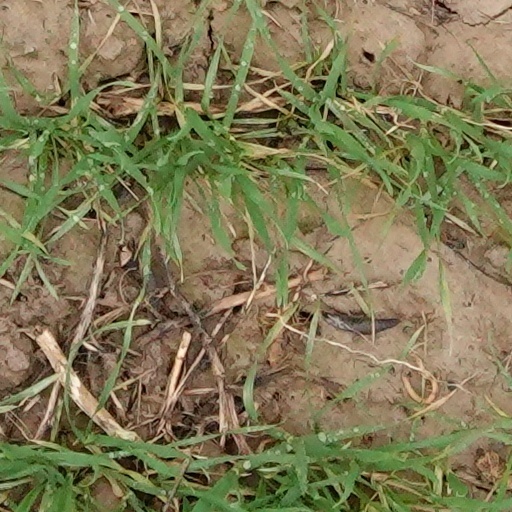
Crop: wheat